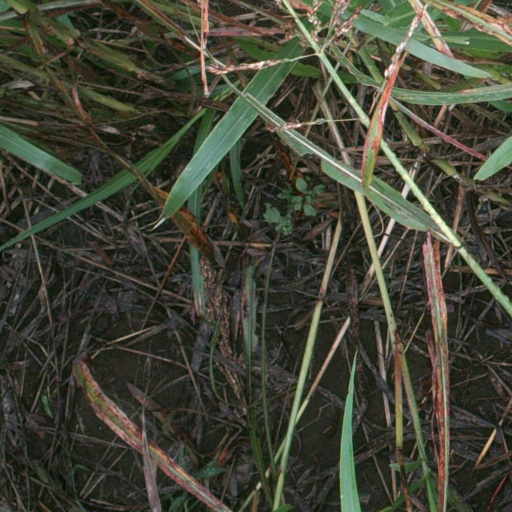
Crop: sorghum